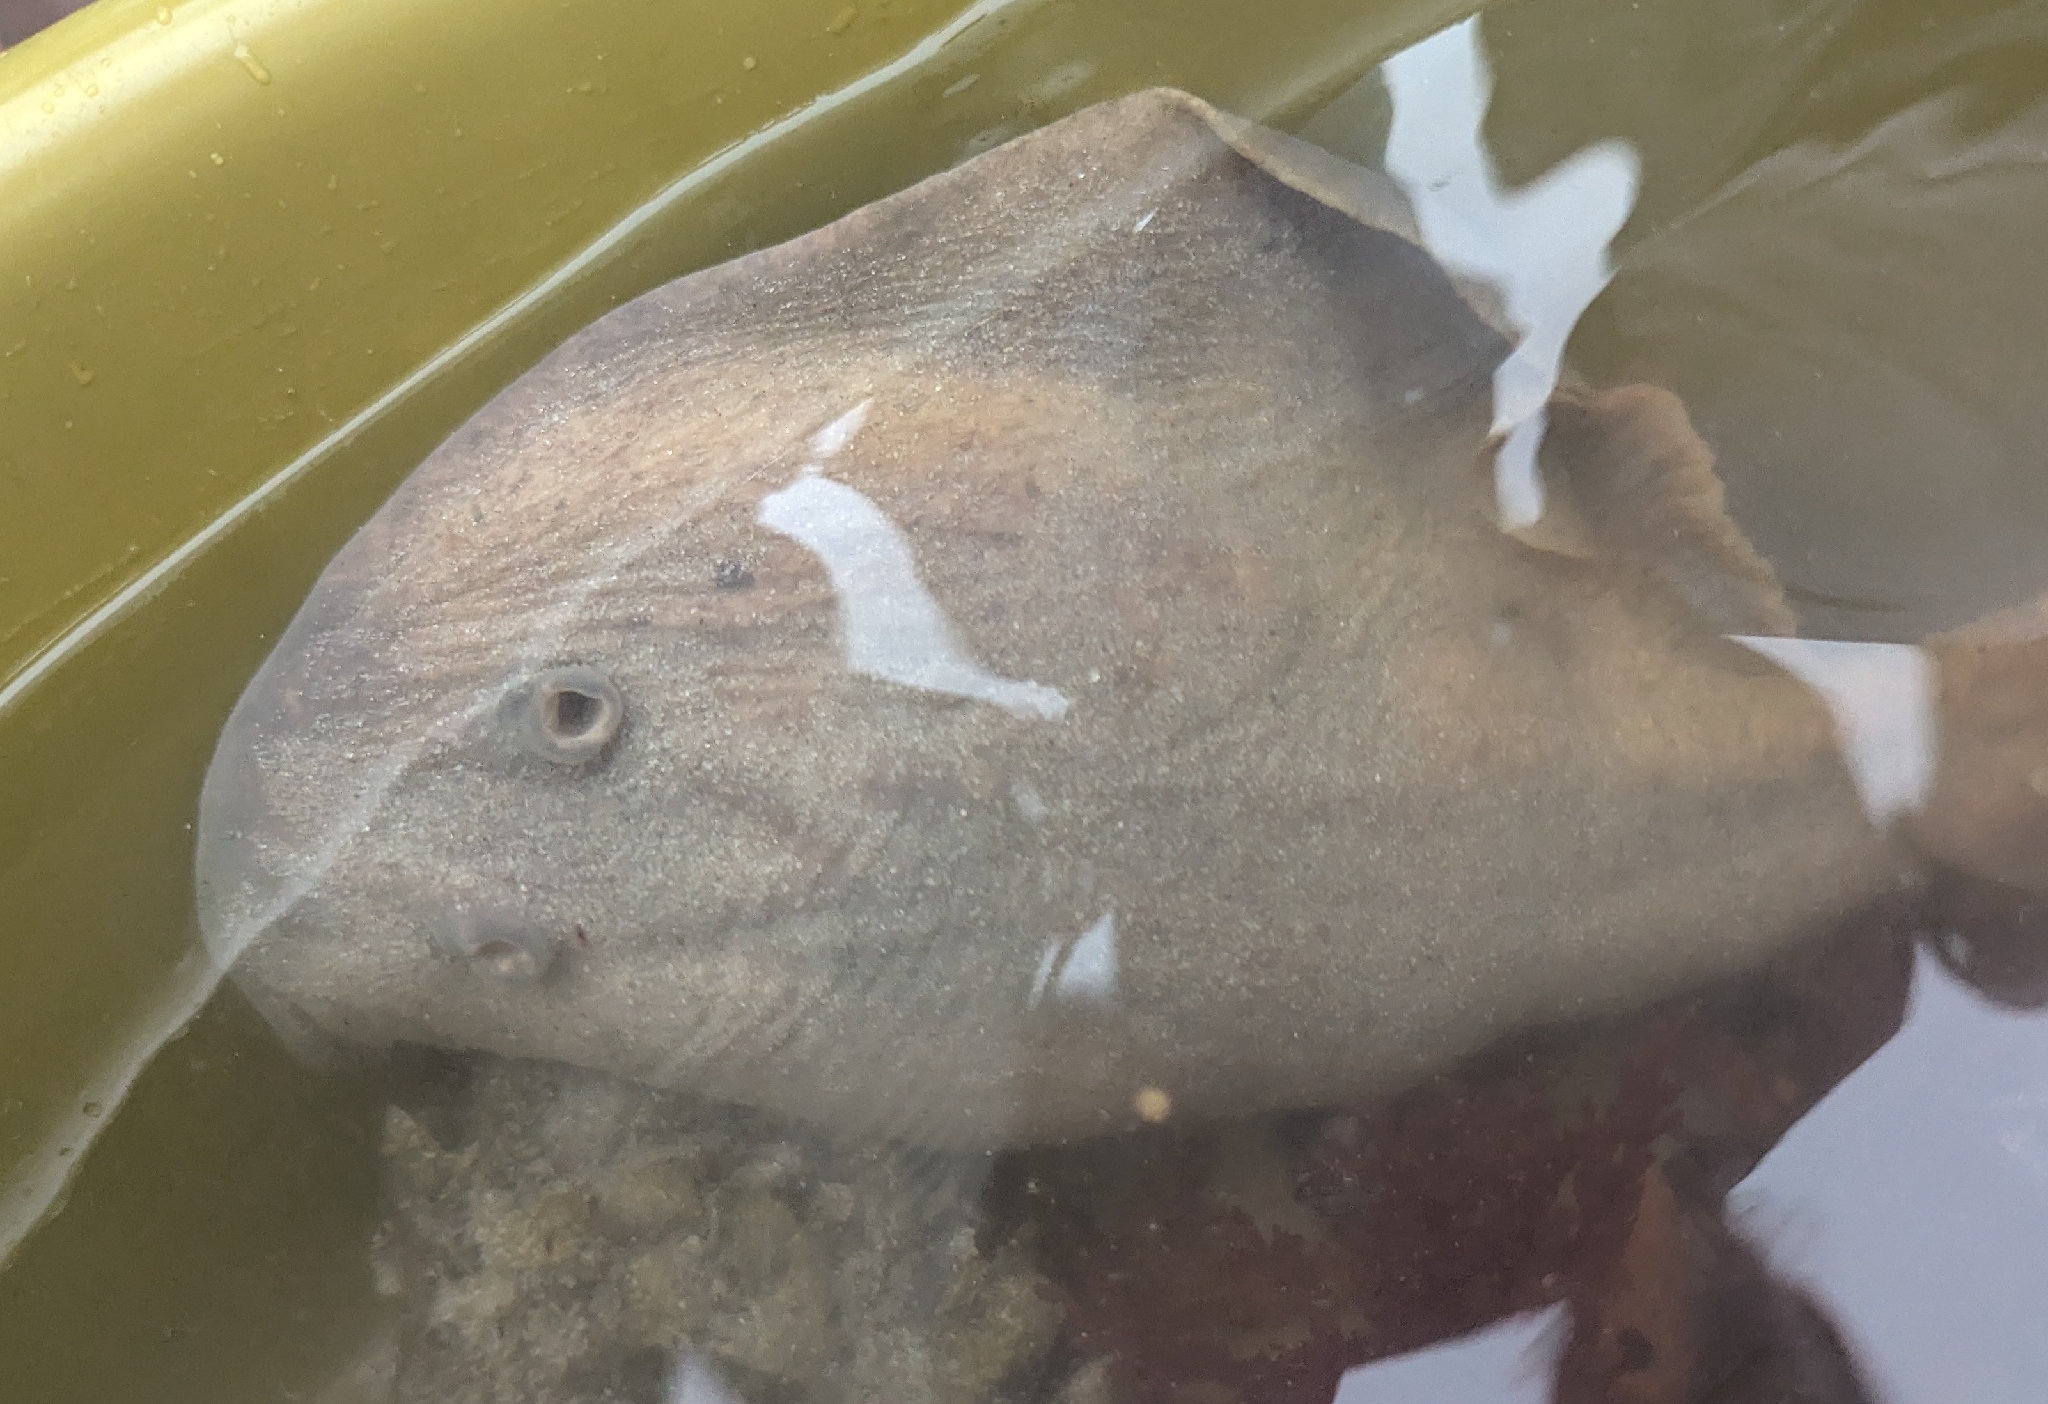
fish (species not among the labelled classes)